Grover Sargent

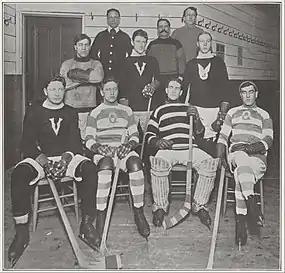
Sargent, at right in the middle row, with the ECAHA All-Stars for the Hod Stuart Memorial Game in January 1908.

Grover Stewart Sargent (September 8, 1884 – November 28, 1957) was a Canadian amateur ice hockey player, primarily with the Montreal Hockey Club (MAAA) in the Canadian Amateur Hockey League (CAHL) and Eastern Canada Amateur Hockey Association (ECAHA).